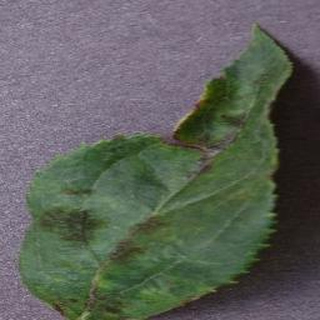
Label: apple_apple_scab